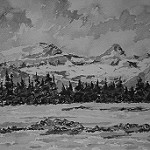
Label: B & W